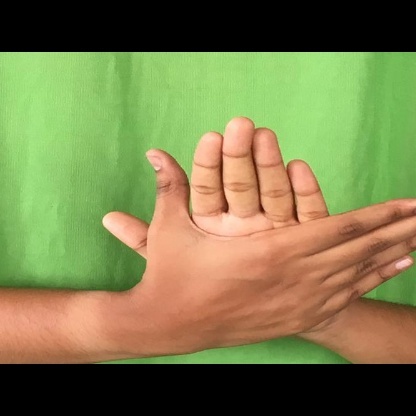
Mudra: Chakra